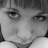
Emotion: sad